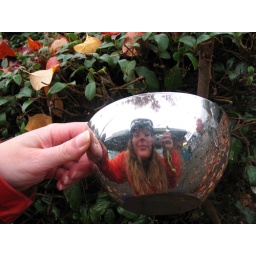
a water bowl for dogs near a coffee shoppe